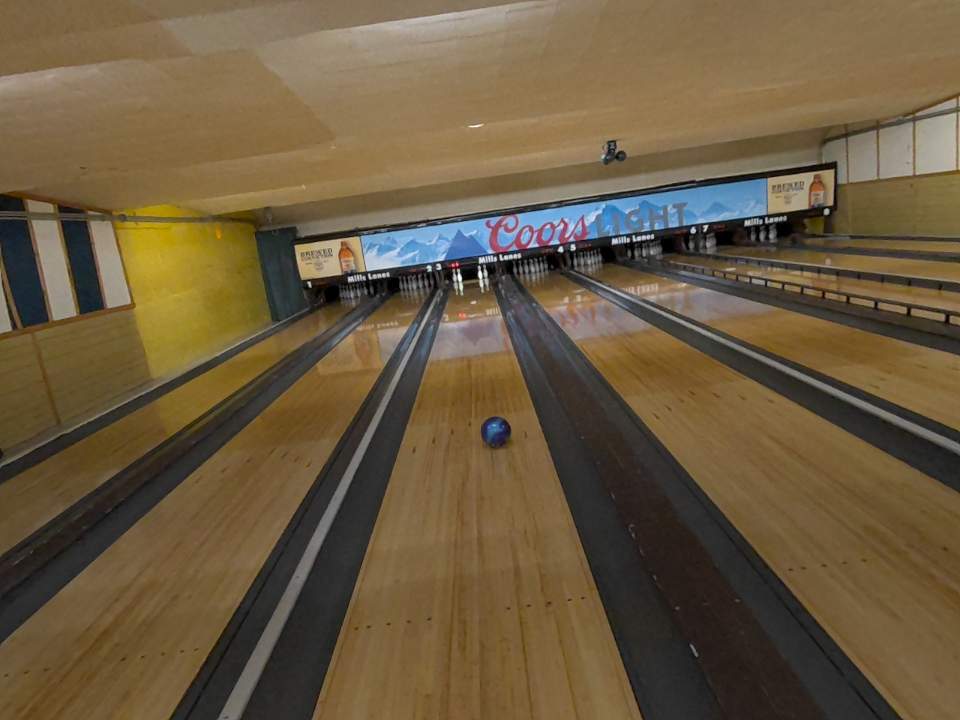
Object: bowling_ball